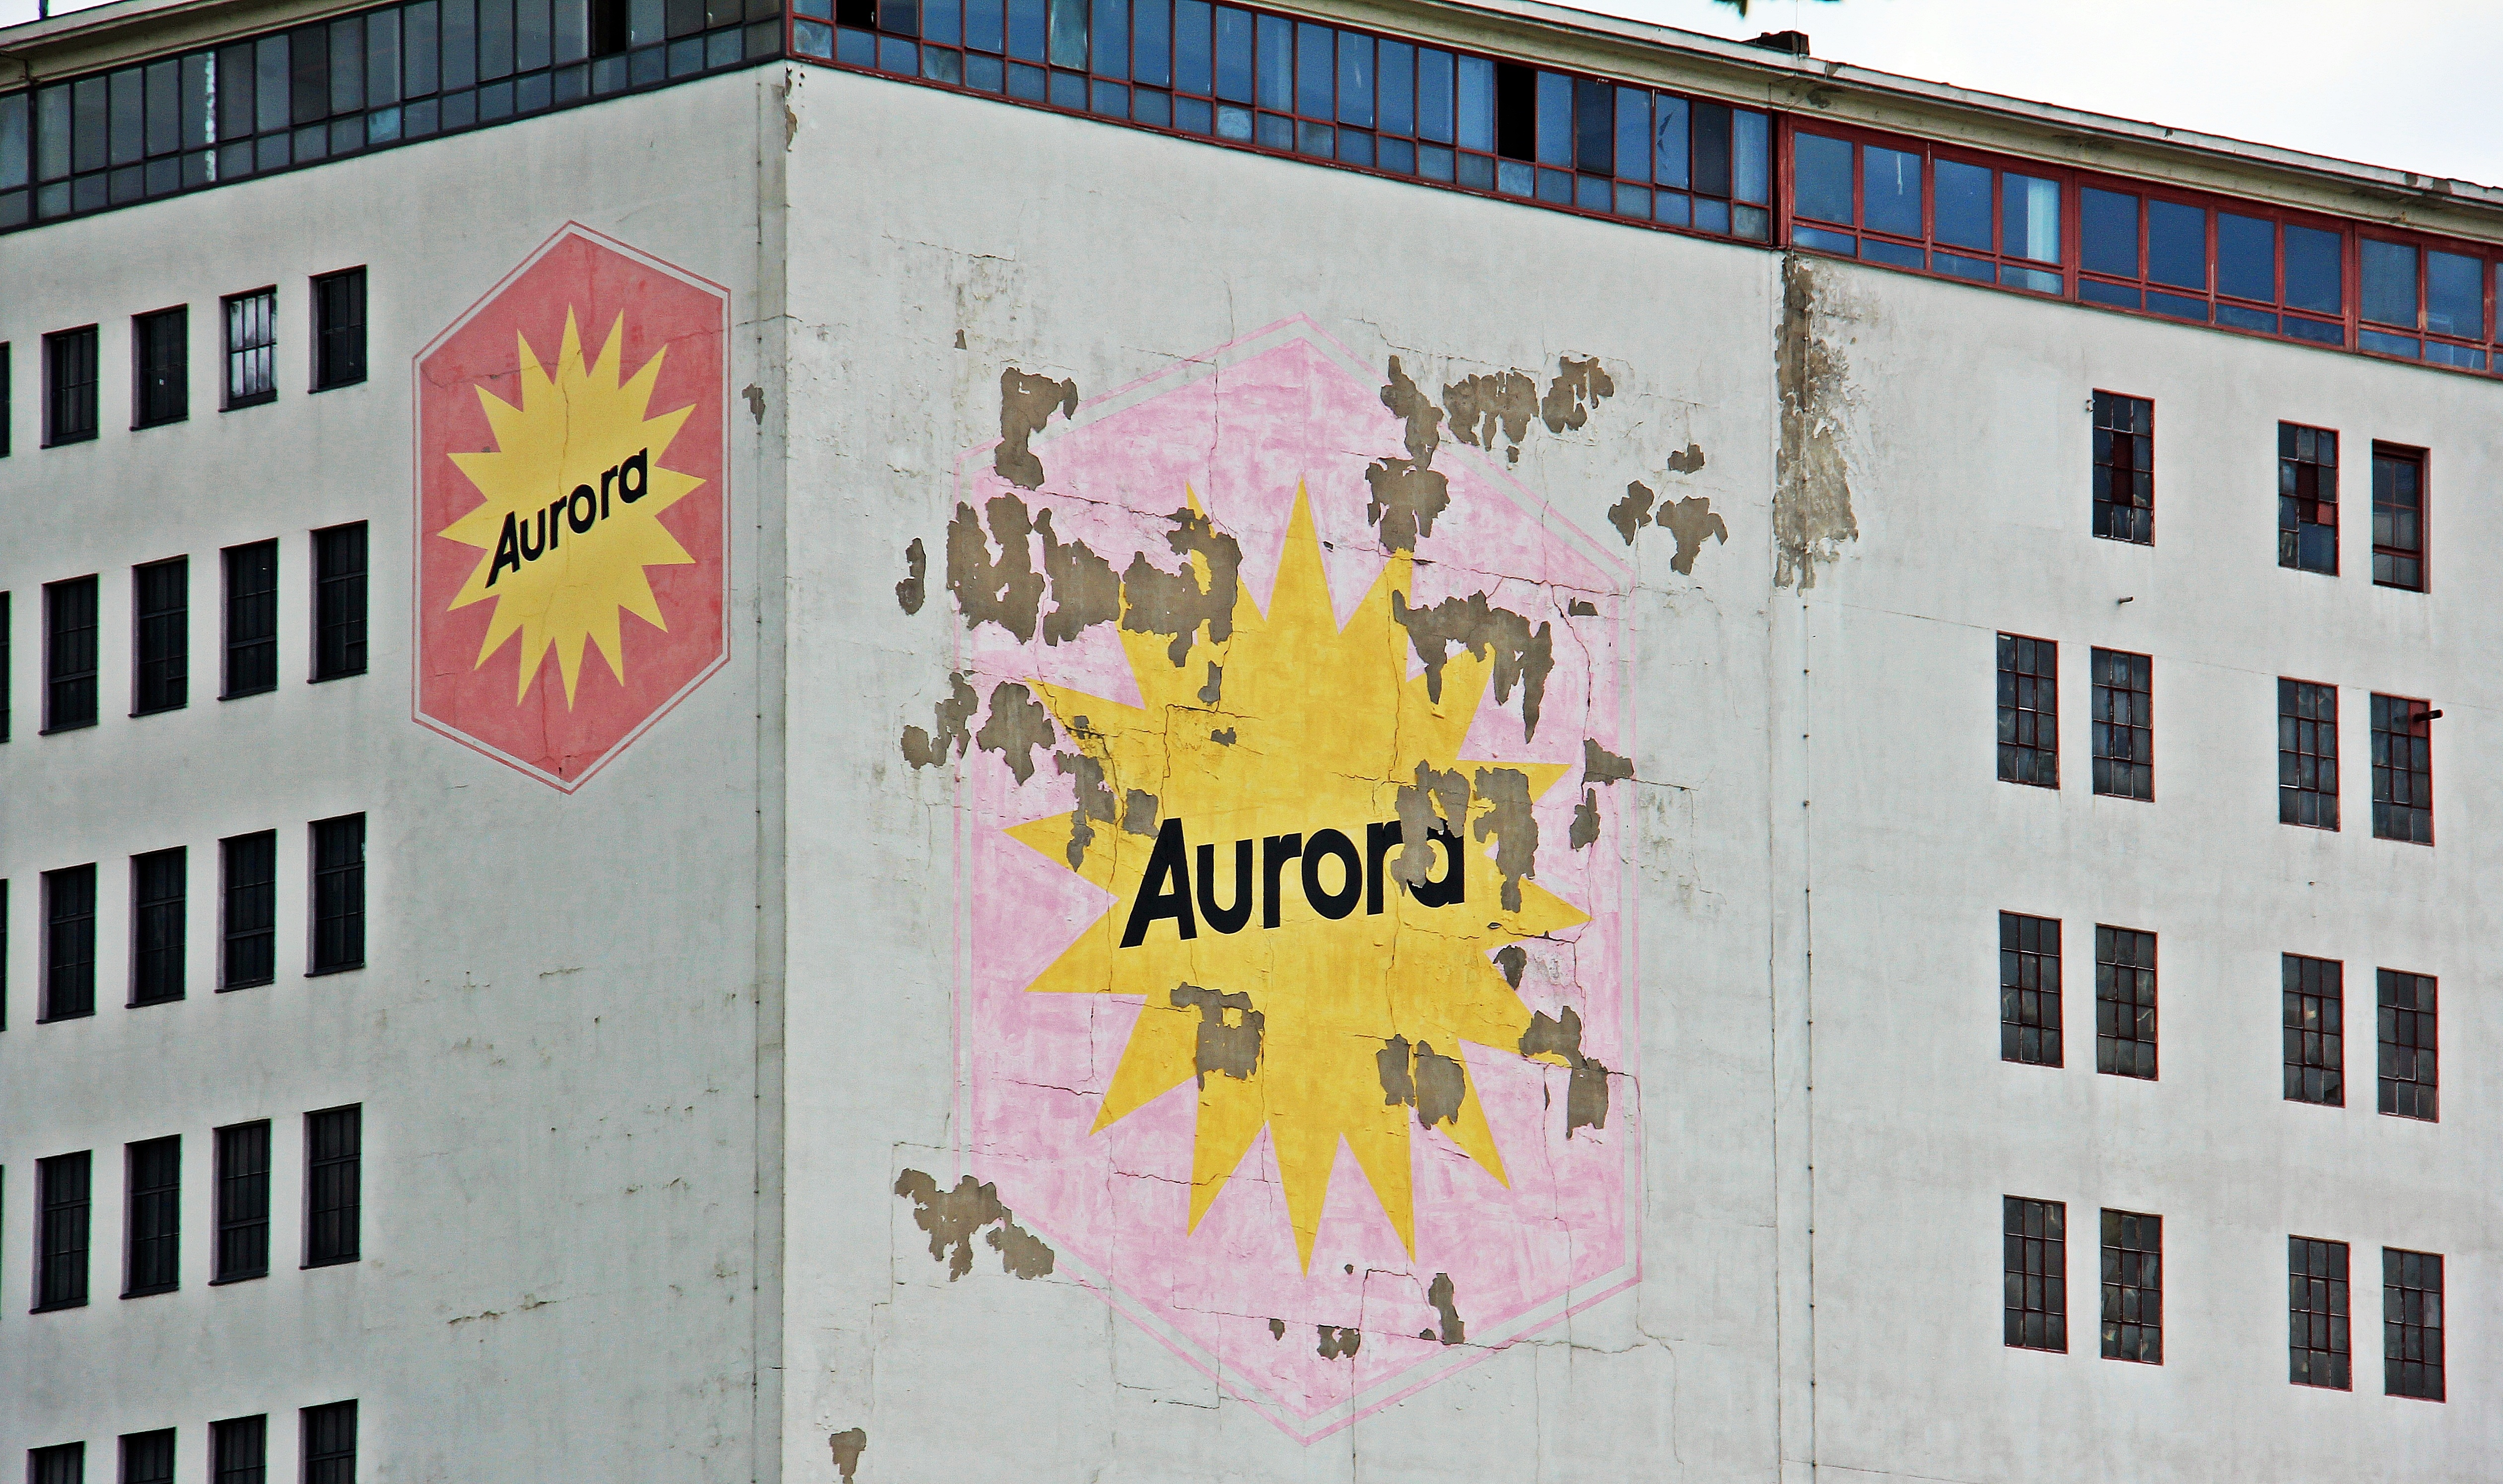
wheat, building, old, city, wall, advertising, food, color, factory, old building, graffiti, eat, marriage, street art, weathered, art, mill, nutrition, rye, mural, germany, cologne, lettering, patina, north rhine westphalia, urban area, rechtsrheinisch, aurora building, flour production, flour production facility, flour production company, flour production plant, rechtsreinische page